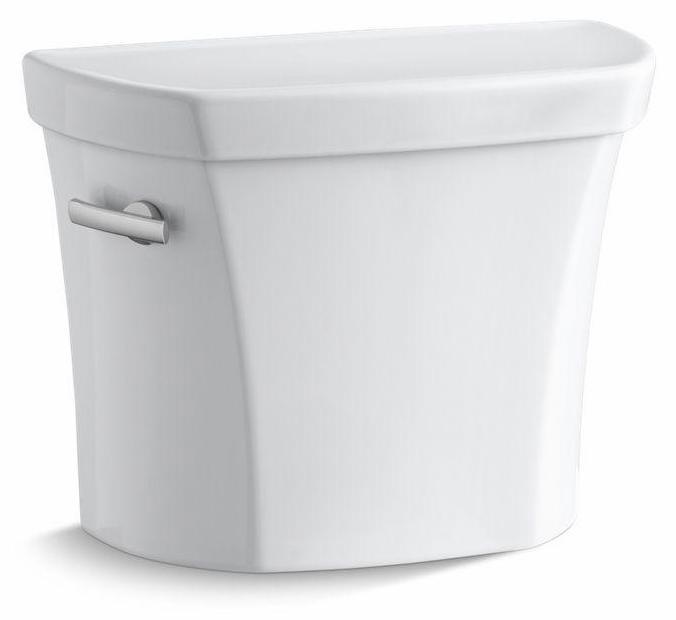
Wellworth 1.28 GPF Toilet Tank - White 4467-0 Kohler
--> An American classic, this Wellworth high-efficiency toilet tank reduces water consumption without compromising on flushing power. A 1.28-gallon flush setting provides significant water savings of up to 16,500 gallons per year compared to a 3.5-gallon toilet, making this tank an economical addition to your house. Pair this Wellworth tank with a coordinated bowl for a customized ensemble. Dimensions: --> Origin: --> Finish: --> Combines with the K-4199 bowl to create a complete K-3999 Highline toilet. Coordinates with other products in the Wellworth collection. Left-hand Polished Chrome trip lever. 1.28 gpf (4.8 lpf). Combines with the K-5393 bowl to create a complete K-5481 Highline® toilet. Combines with the K-5393 bowl to create a complete K-5481 Highline toilet Class Five canister optimizes the flow out of the tank, harnessing gravity and the natural powerful reducing cascade of water to increase the power and effectiveness of the flush KOHLERs canister flush valve harnesses the natural force of gravity and optimizes flushing performance Class Five® canister optimizes the flow out of the tank, harnessing gravity and the natural powerful reducing cascade of water to increase the power and effectiveness of the flush Manufacturer supplied links Manufacturer Web Site Manufacturer Product Page Manufacturer Product Page Specification Sheet
Brand: Kohler
Category: Hardware > Plumbing > Plumbing Fixture Hardware & Parts > Toilet & Bidet Accessories > Toilet Tanks > Gravity-Fed Tanks